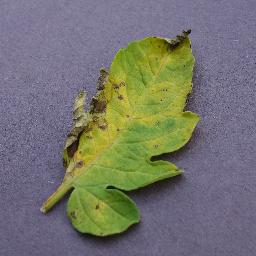
Label: Tomato___Septoria_leaf_spot